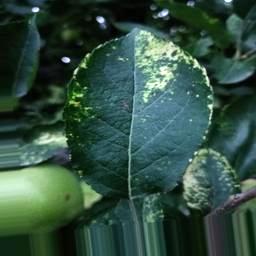
Label: Apple_Mosaic